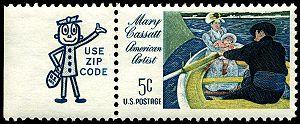
Mr. Zip, parfois surnommé Zippy, est un personnage de fiction utilisé dans les années 1960 par le département des Postes des États-Unis et par son successeur le United States Postal Service, afin d'encourager les citoyens américains à utiliser le Code ZIP dans tous leurs courriers.